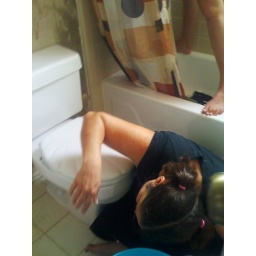
Kanya was in that guest bathroom all day stripping wall paper. Such dedication!